Navajo music

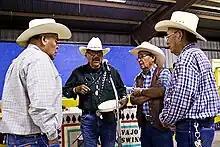
Members of the Navajo Song & Dance singing group "Cross Canyon Echoes" sing for a charity event in Window Rock, Arizona.

The longest ceremonies may last up to ten days and nights while performing rituals that restore the balance between good and evil, or positive and negative forces. The , aided by sandpaintings or masked , as well as numerous other sacred tools used for healing, chant the sacred songs to call upon the Navajo gods and natural forces to restore the person to harmony and balance within the context of the world forces. In ceremonies involving sandpaintings, the person to be supernaturally assisted, the patient, becomes the protagonist, identifying with the gods of the Diné creation stories, and at one point becomes part of the story cycle by sitting on a sandpainting with iconography pertaining to the specific story and deities.